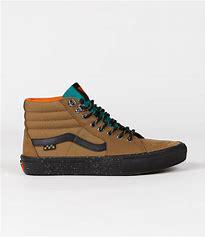
Brand: Vans
Model: SK8 Hi Skate